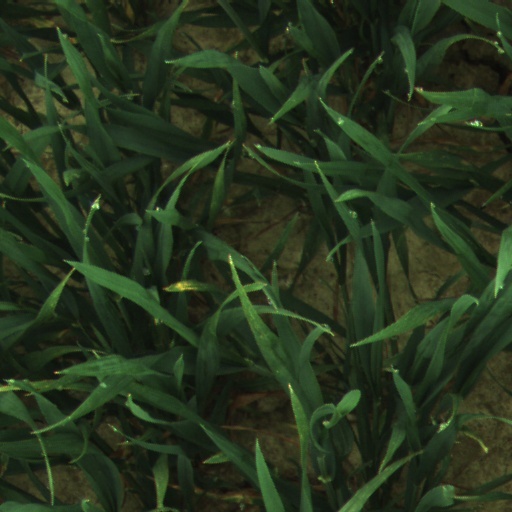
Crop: wheat